John Ball Primary School

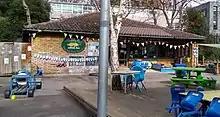
Early Years unit

The main building was opened in 1953, and a purpose-built Early Years Unit was added in early 2001. In 2010, a new Music block was opened, and a new Year 6 block opened in 2011.